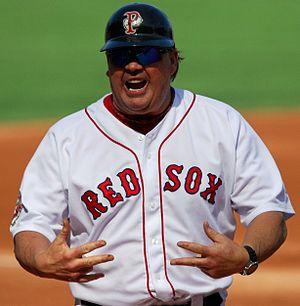
Ronald David Johnson est un joueur de premier but, instructeur et manager de baseball. Il joue dans les Ligues majeures de baseball de 1982 à 1984 pour les Royals de Kansas City et les Expos de Montréal. Il dirige depuis 2012 les Tides de Norfolk, un club des ligues mineures de baseball.